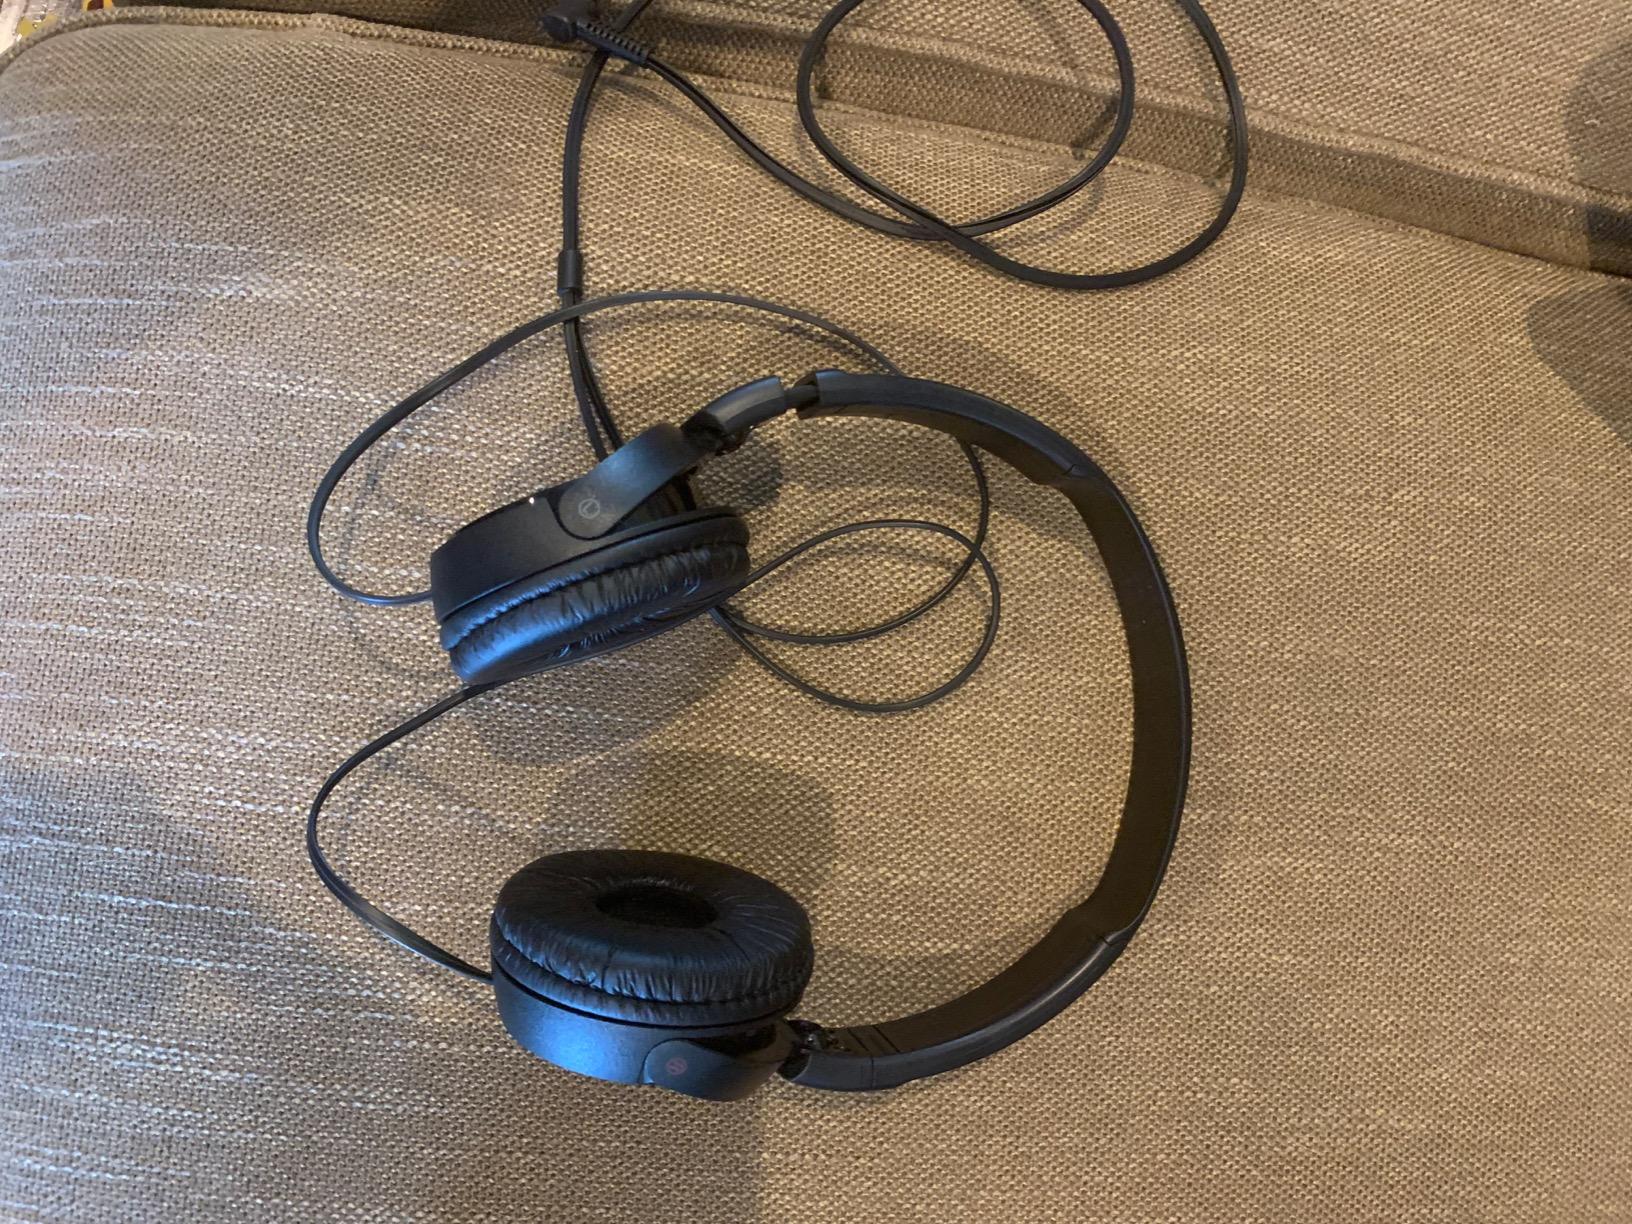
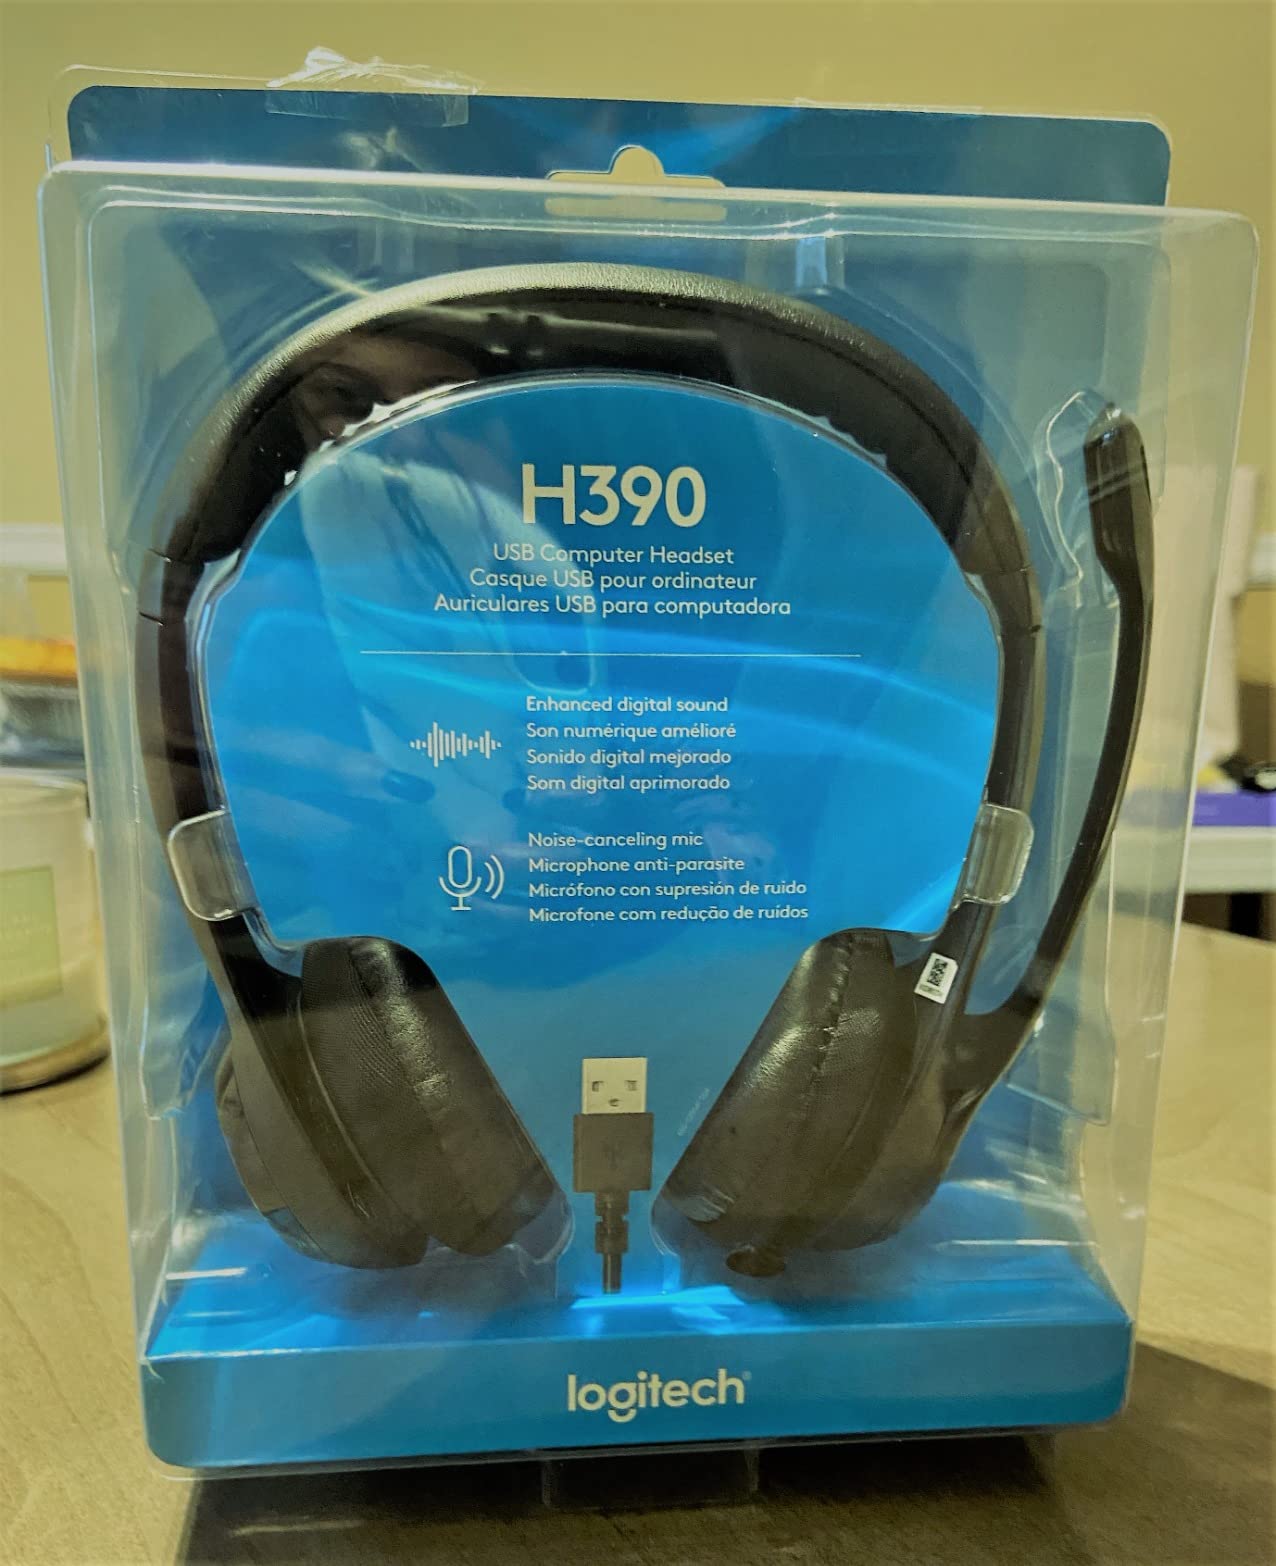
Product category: headphones
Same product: no